1920 Auckland Rugby League season

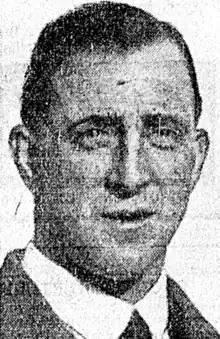
Karl Ifwersen

Arthur Cadman was sent off in the Maritime match versus Ponsonby for kicking a Maritime player, while the Auckland Star suggested in their match reports that the 9,000 in attendance was possibly the largest ever Auckland Club Rugby League crowd to attend a match to this point. Two weeks later the Auckland Star reported that a player sent off in the match was suspended for two weeks for using bad language towards an official. In the City v Marist match two City players and one Marist player were ordered off in the first half. Grafton defaulted their match against Devonport as Joe Bennett was injured, Karl Ifwersen was sick, Horace Neal had a "broken shoulder", and Owen, Moir, and Norton were out of town.